Brazilian jurisdictional waters

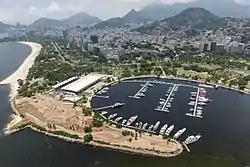
Marina da Glória, Rio de Janeiro

The term "Brazilian jurisdictional waters" (AJB) exists in legislation since 1941 at the earliest, although it was less common than "Brazilian waters", "waters of the territorial sea" or "territorial waters". The territorial sea has had a legal definition since 1850, an exclusive fishing regime since 1938, a continental shelf since 1950, and a contiguous zone since 1966. An extended continental shelf was first proposed in 2004 and the country has yet to reach a full understanding with the CLCS to make its claims final and binding.